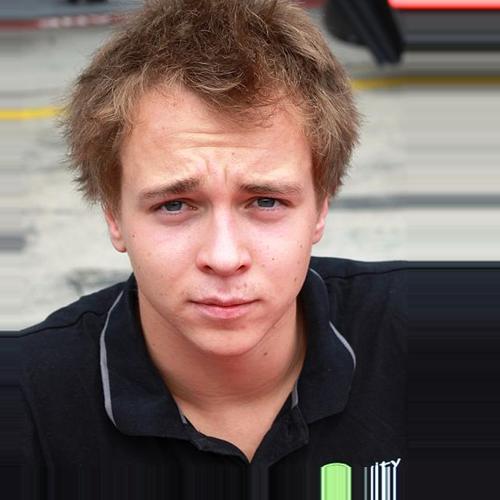
Age: 18